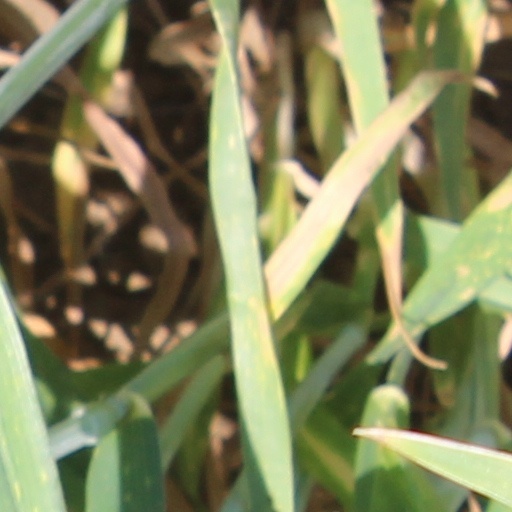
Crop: wheat